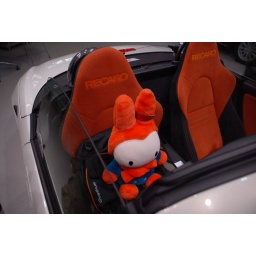
but Recaro seat in an exclusive Miffa orange